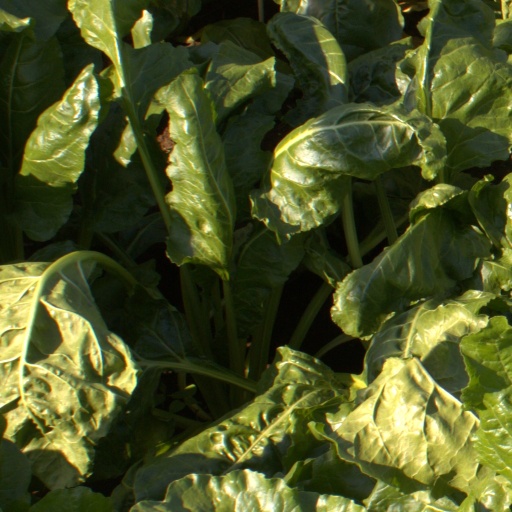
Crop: sugar beet